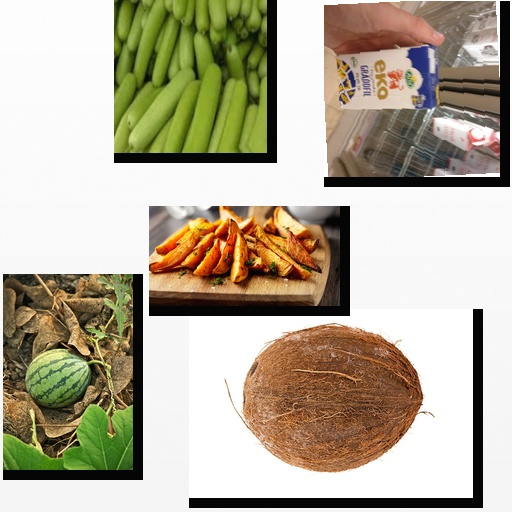
Food items: sour_cream, coconut, bottle_gourd, watermelon, sweet_potato